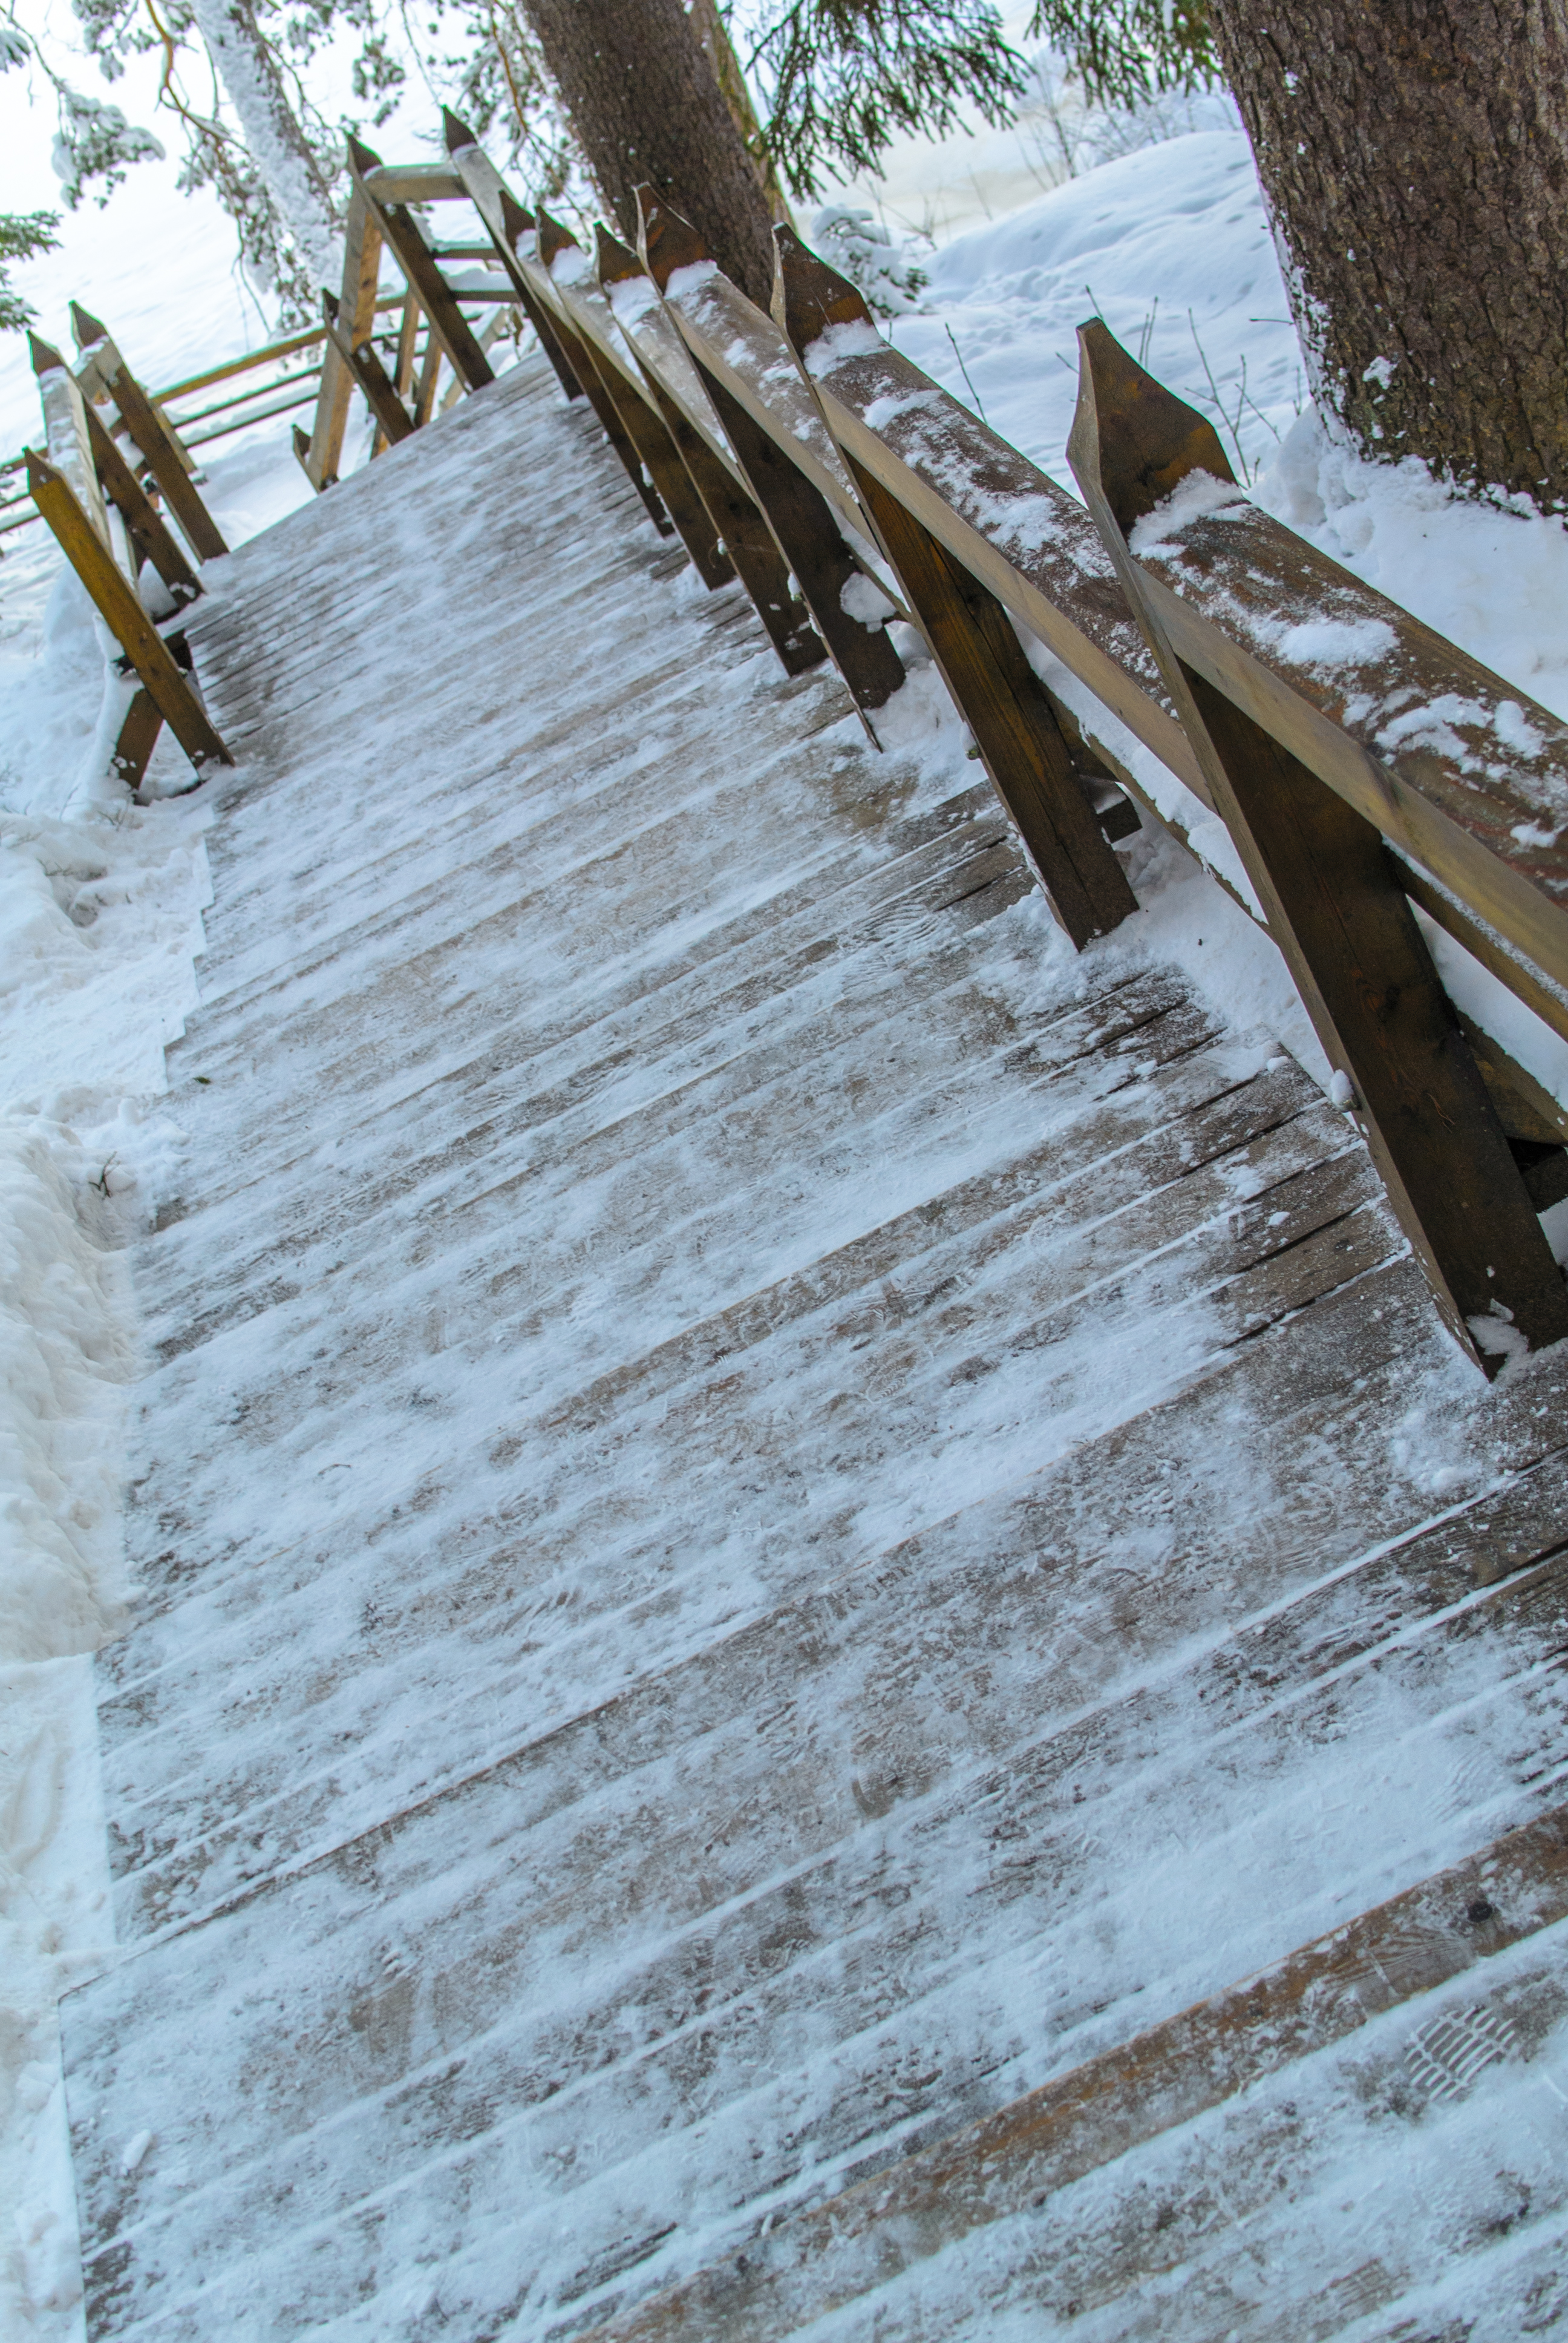
images, snow, wood, tree, plant, freezing, table, twig, slope, hardwood, flooring, winter, road surface, landscape, roof, trunk, sidewalk, frost, shadow, walkway, grass, stairs, handrail, metal, path, precipitation, forest, winter storm